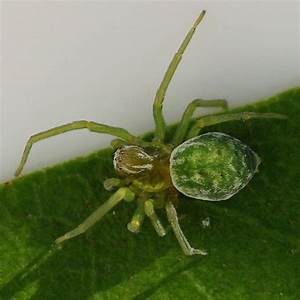
Label: ragno